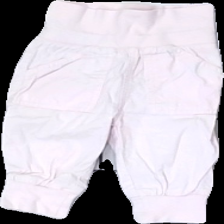
View: front
Type: Trousers
Category: Children
Brand: Not in the list
Brand text on label: pop
Colors: Pink
Material: 100% Cotton
Cut: Regular
Size: 62
Price range: 50-100
Recommended usage: Reuse
Description: pink trousers